Logology (science)

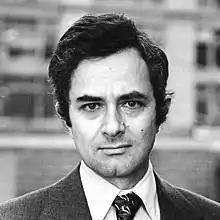
Thomas Nagel

University of Amsterdam humanities professor Rens Bod points out that science—defined as a set of methods that describes and interprets observed or inferred phenomena, past or present, aimed at testing hypotheses and building theories—applies to such humanities fields as philology, art history, musicology, philosophy, religious studies, historiography, and literary studies.